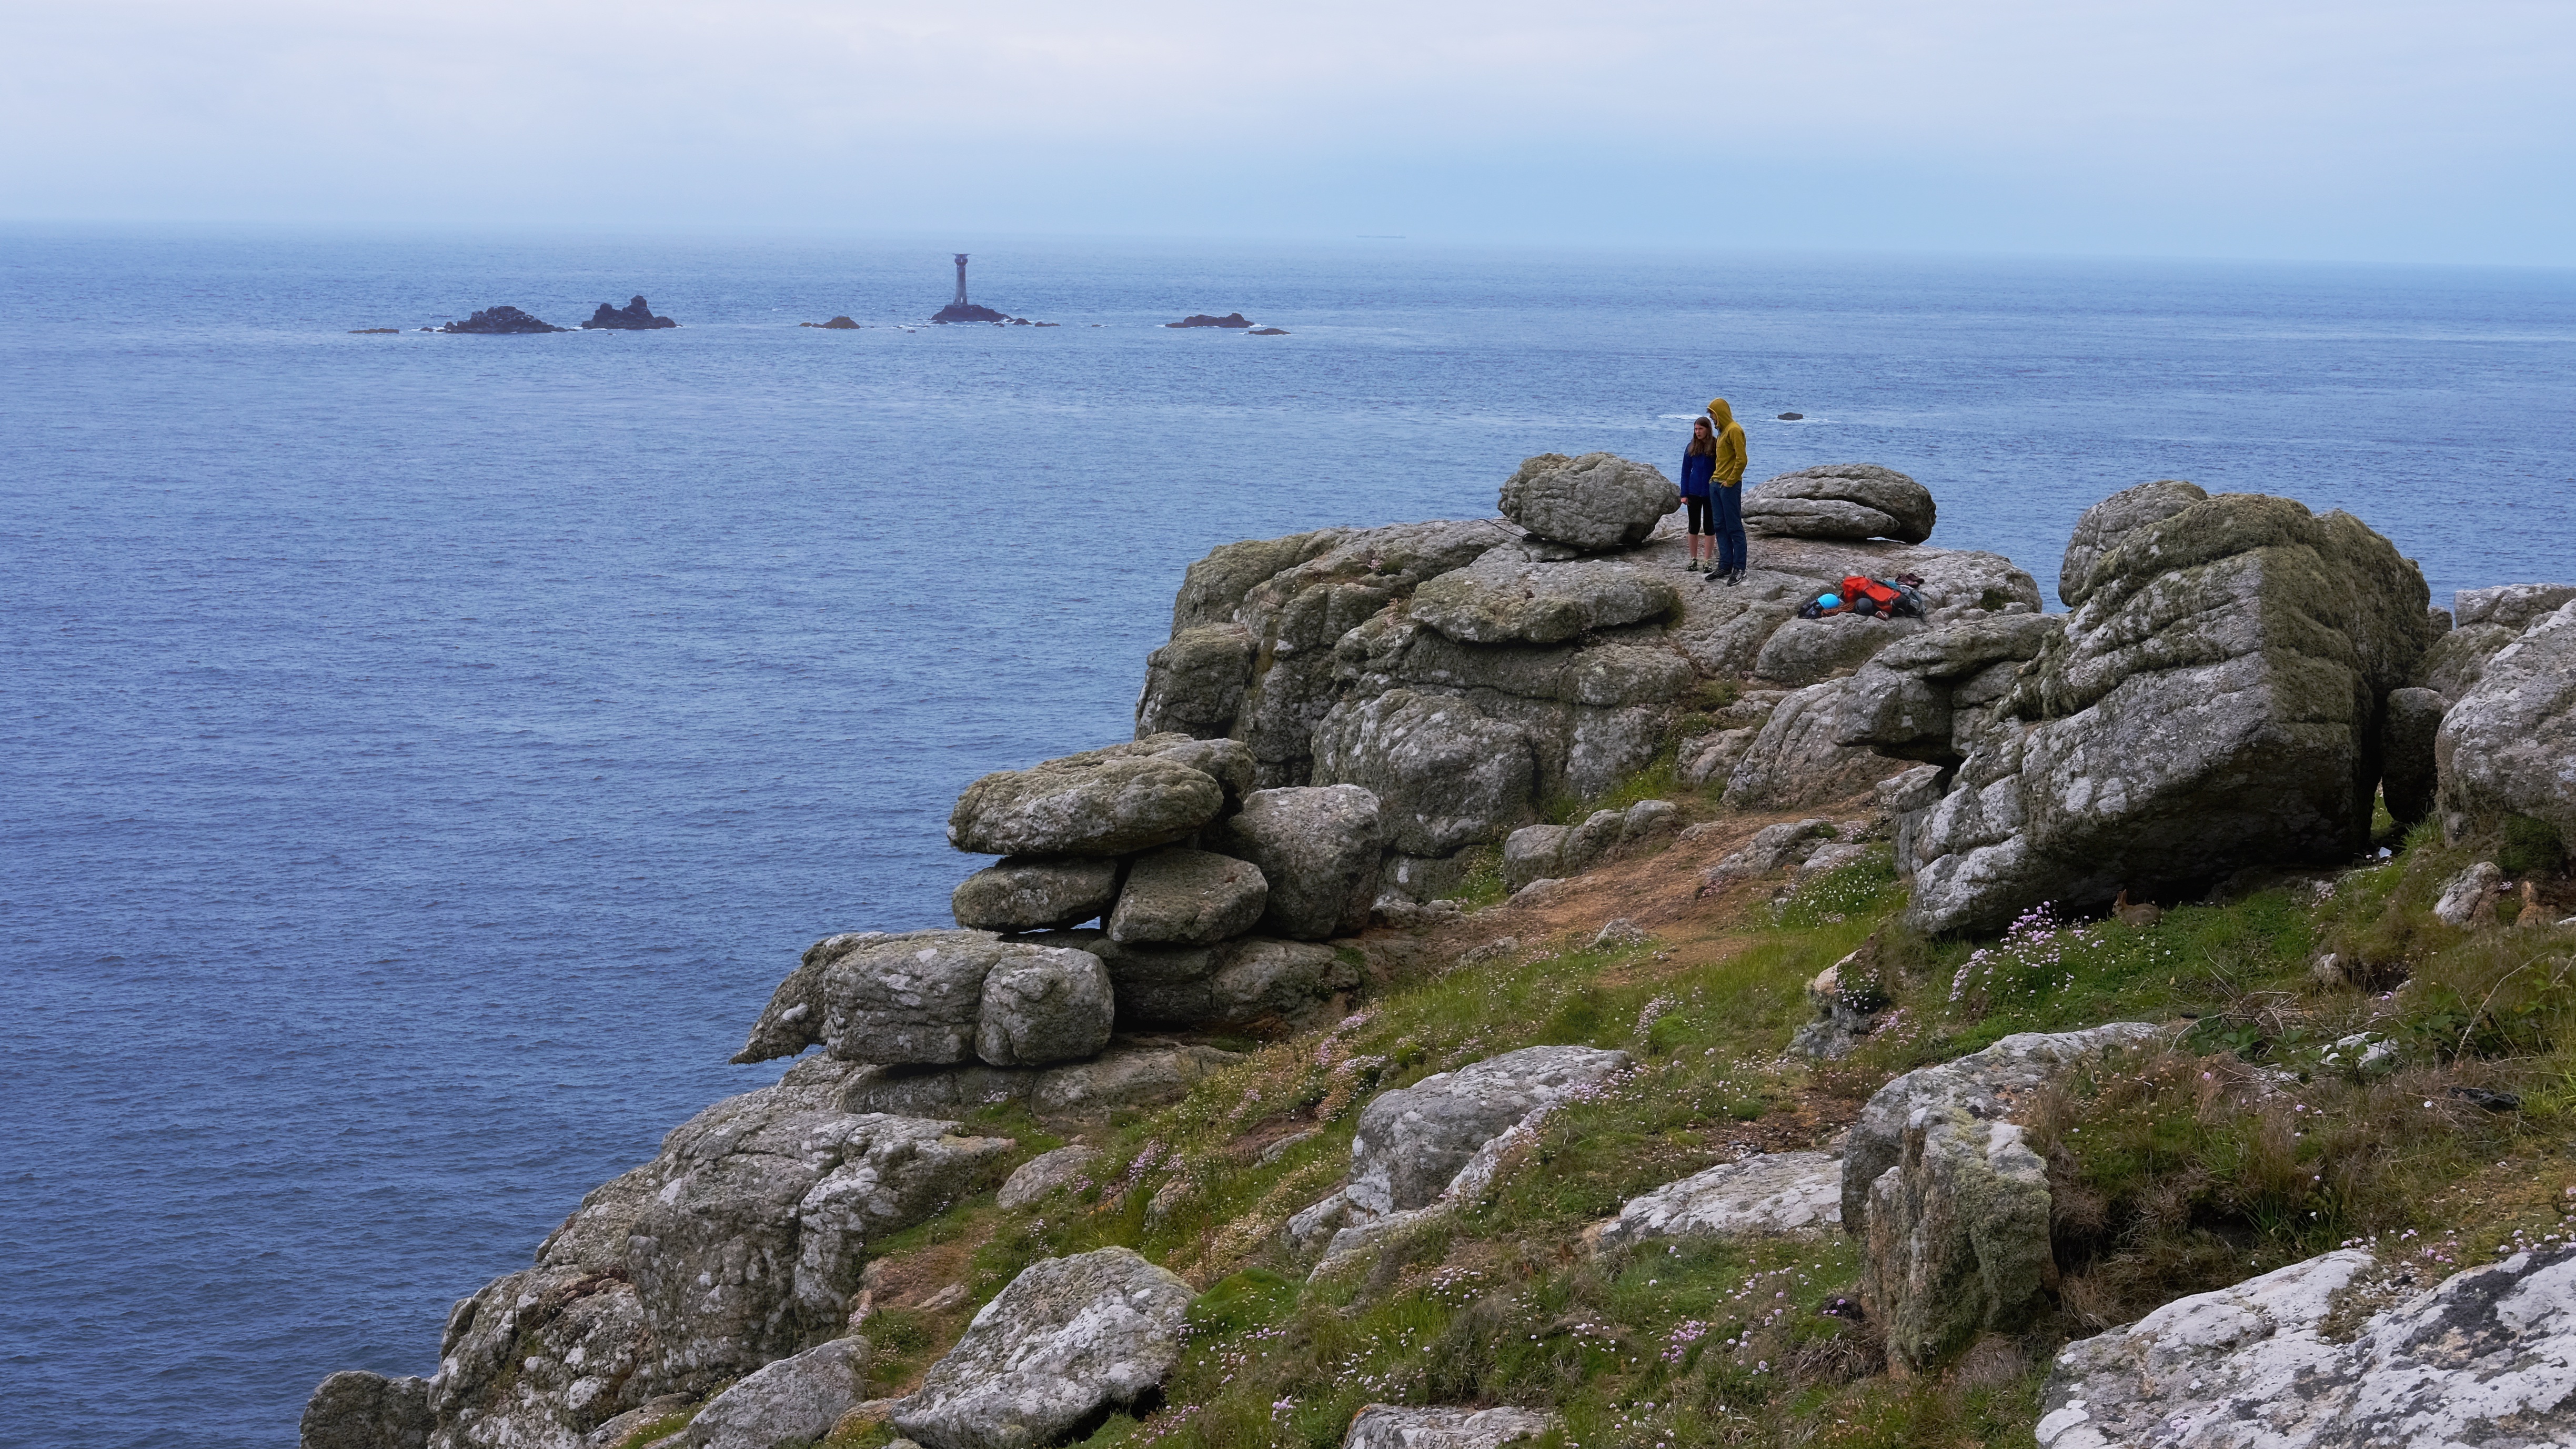
sea, coast, rock, ocean, horizon, shore, wave, cliff, cove, tower, bay, stack, terrain, breakwater, cape, islet